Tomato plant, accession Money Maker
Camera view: horizontal (90 deg, fisheye); turntable rotation: 60 degrees
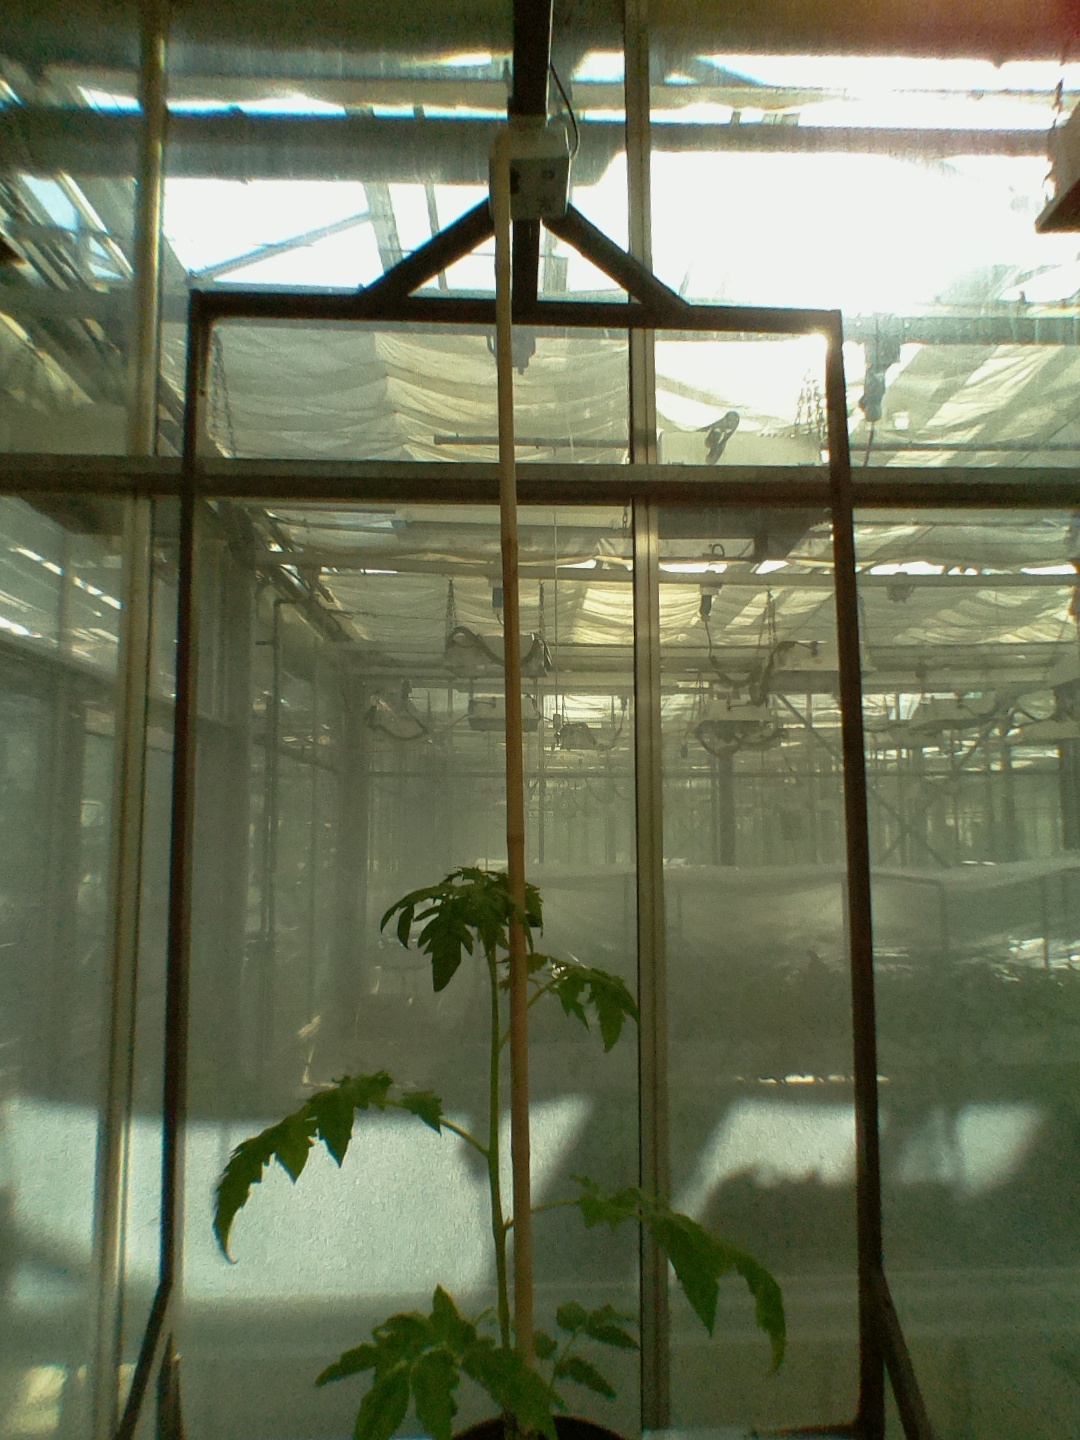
BBCH growth stage 15: 10 of true leaves visible